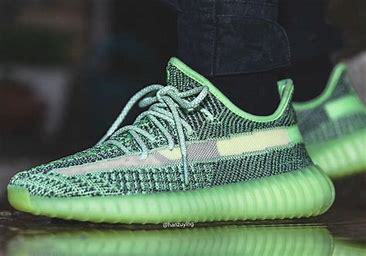
Brand: Adidas
Model: Yeezy Boost 350 V2